Andrés Pajares

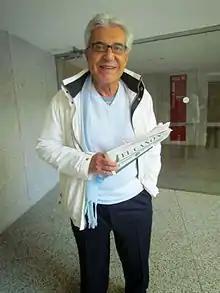
Pajares in 2014

Andrés Pajares Martín (Madrid 6 April 1940) is a Spanish actor, director, writer and comedian, in theater, film and television.